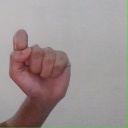
अक्षर: घ